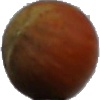
Label: Nut Forest 1